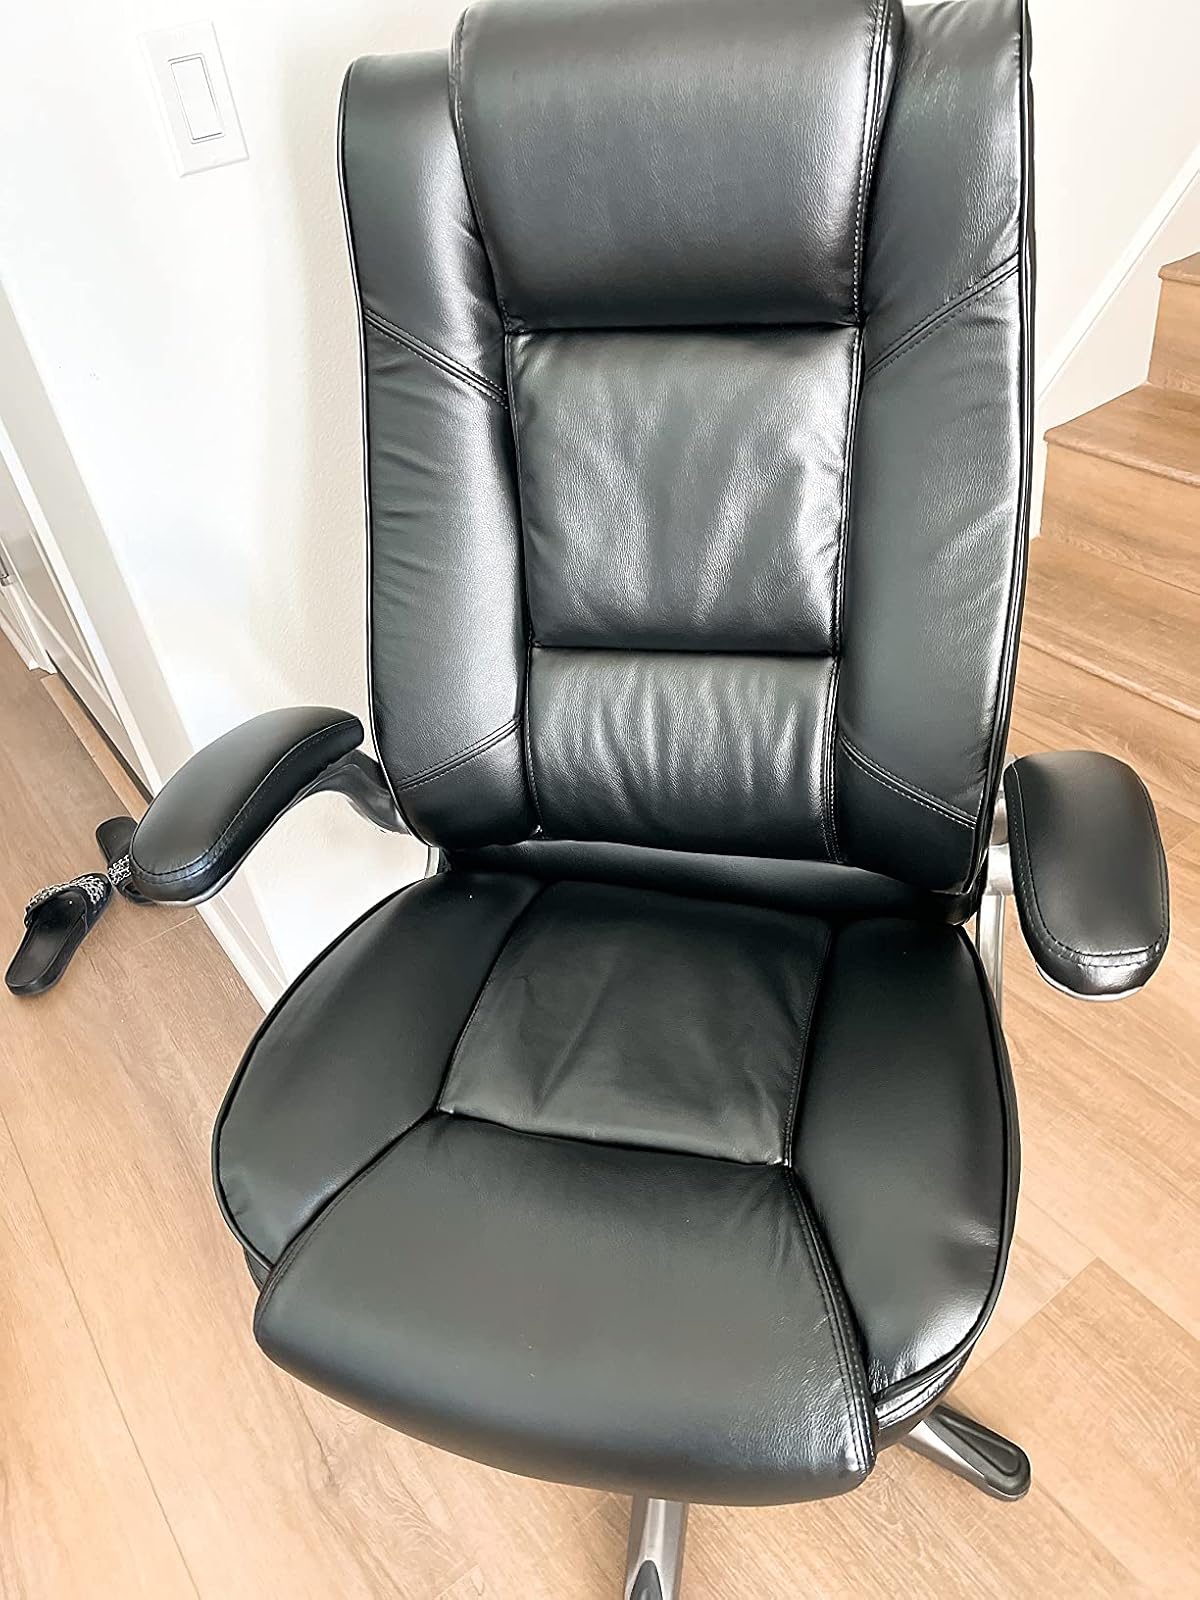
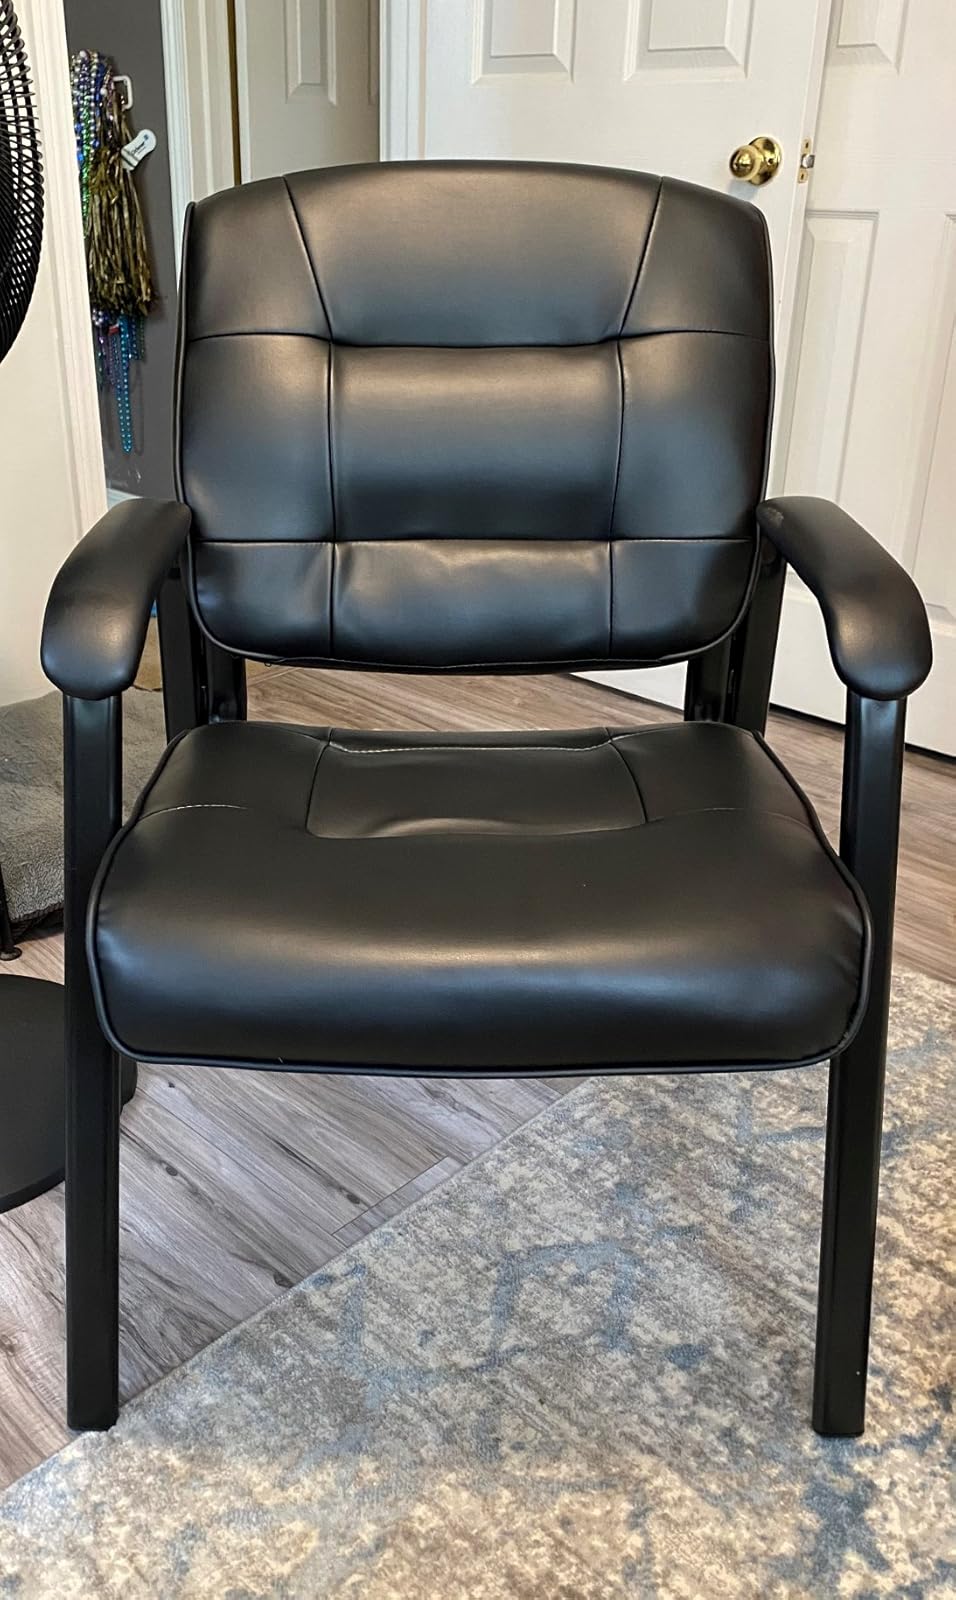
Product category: items_chair
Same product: no